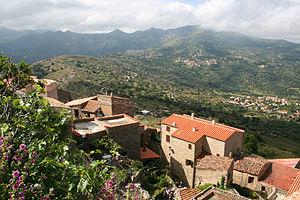
Sant'Antonino (Haute-Corse) France, et les villages de la (Balagne). Corsu: Sant' Antoninu - Corsica suprana Francia, u paese di (Balagna).